Bentley Wildfowl and Motor Museum

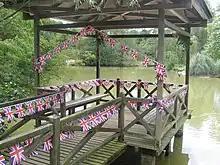

The Bentley Wildfowl and Motor Museum was a visitor attraction near Halland, East Sussex, England. As of October 2018, it is closed to the public.